Kingsgrove railway station

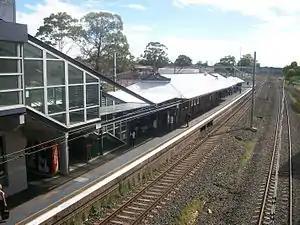
Westbound view of station platform and building, March 2011

On 6 October 2000, an eight car Tangara derailed at low speed near Kingsgrove station causing the rear three carriages to topple onto their side. The derailment was caused by a track buckling as a result of high temperatures. Ten people were hospitalised.